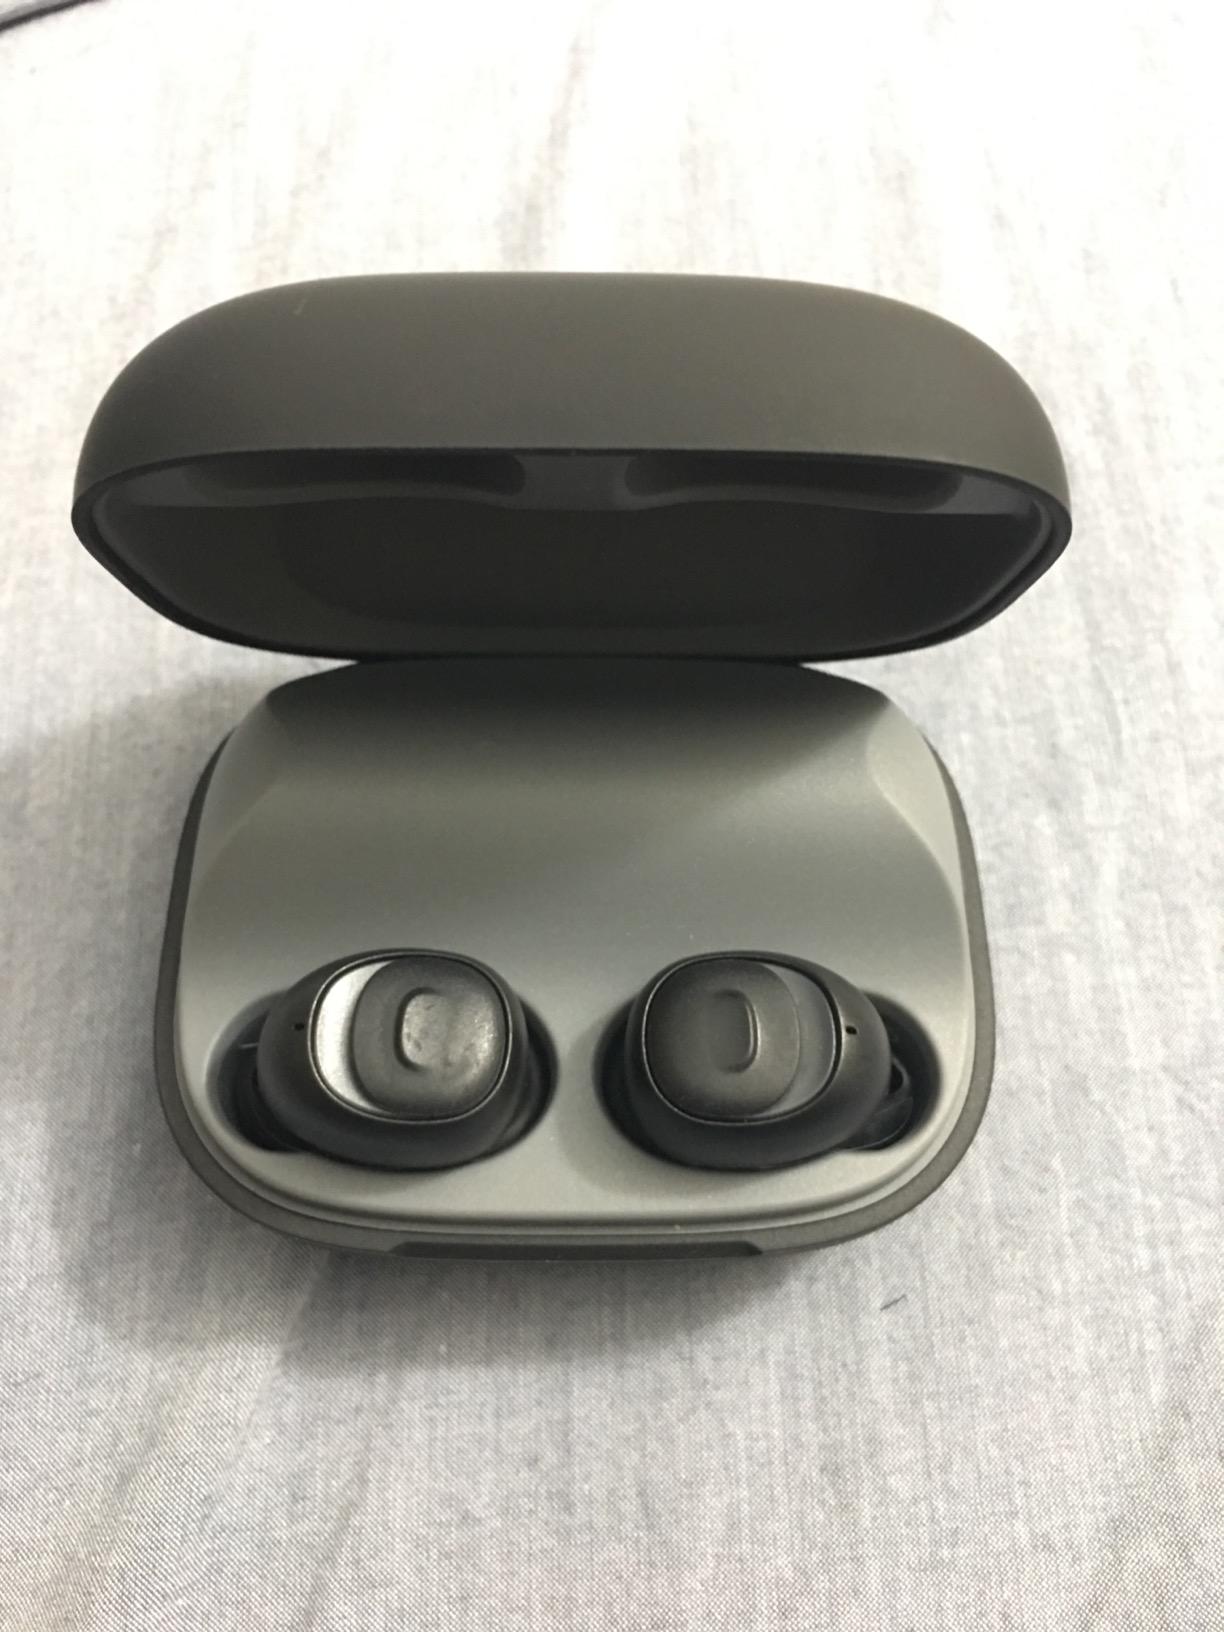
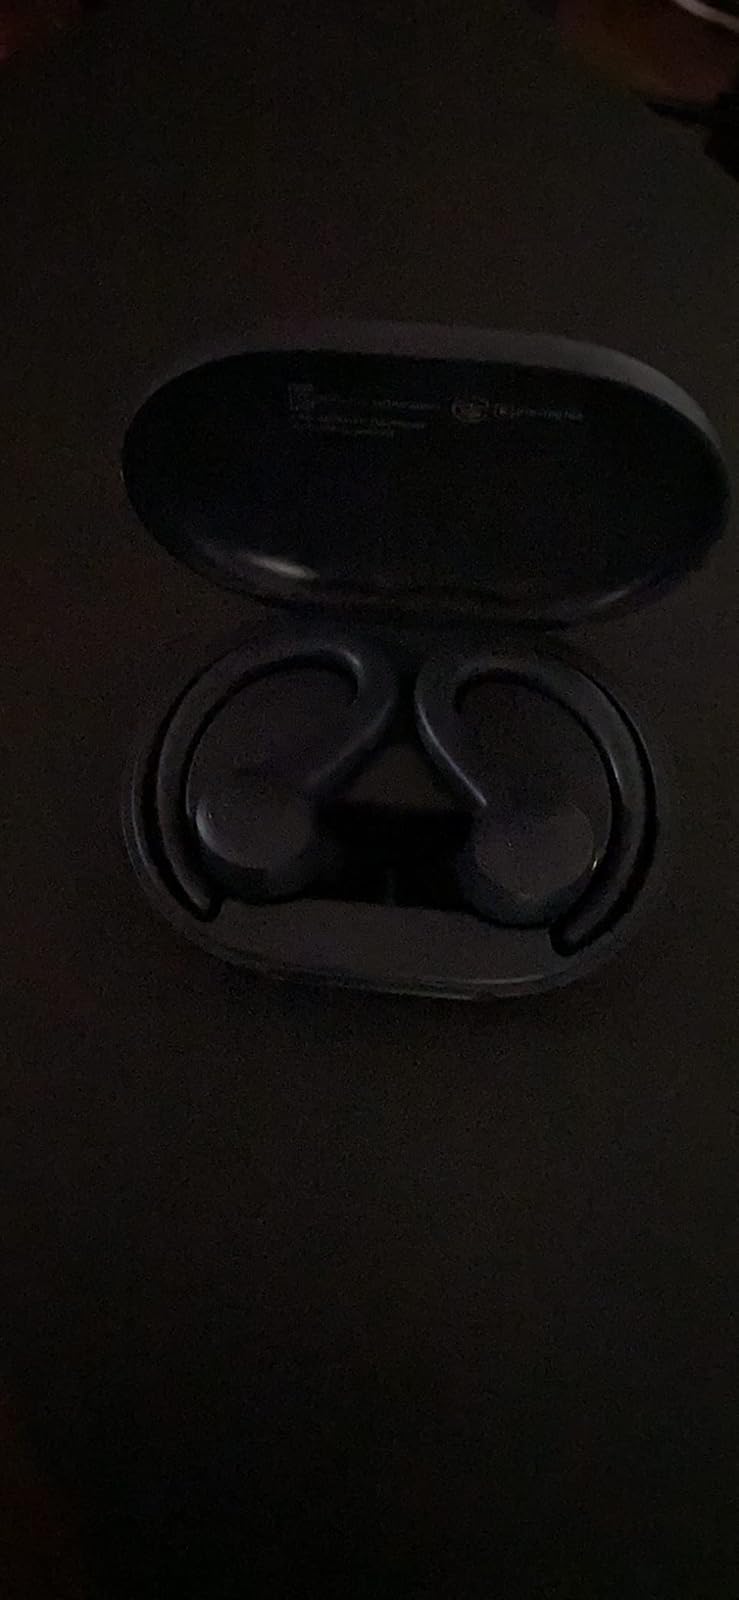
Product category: earbuds
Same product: no